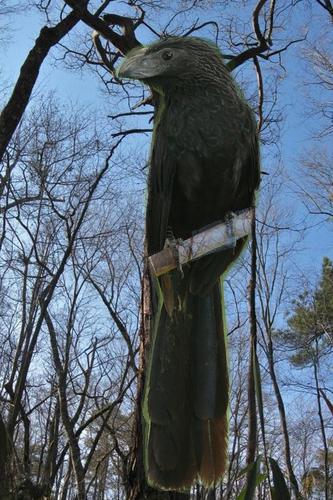
Bird species: Groove_billed_Ani
Bird type: landbird
Background: land